Burning Man

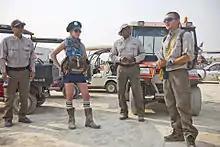
Bureau of Land Management officials with a civilian liaison at Burning Man

The innermost street is named the "Esplanade". The remaining streets are given names to coincide with the overall theme of the burn, and ordered in ways such as alphabetical order or stem to stern, to make them easier to recall. For example, in 1999, for the "Wheel of Time" theme, and again in 2004 for "The Vault of Heaven" theme, the streets were named after the planets of the Solar System. The radial streets are usually given a clock designation, for example, 6:00 or 6:15, in which the Man is at the center of the clock face. 12:00 is in the middle of the third of the arc lacking streets, usually at a bearing of 60° true from the Man.